Emergency contraception

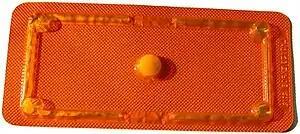
An emergency contraception pill

Emergency contraception (EC) is a birth control measure, used after sexual intercourse to prevent pregnancy.